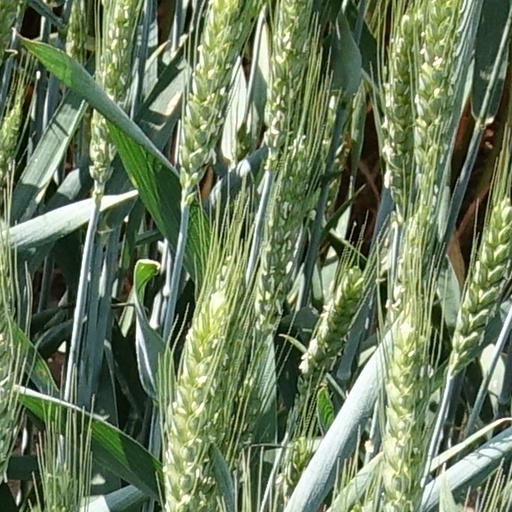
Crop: wheat